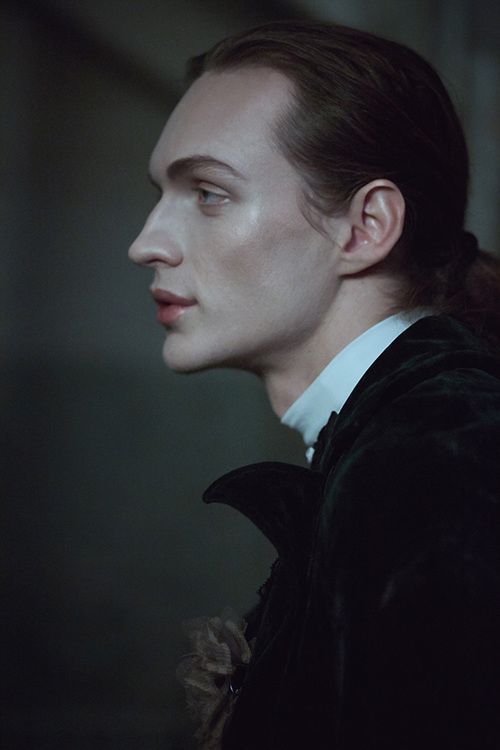
Gender: men